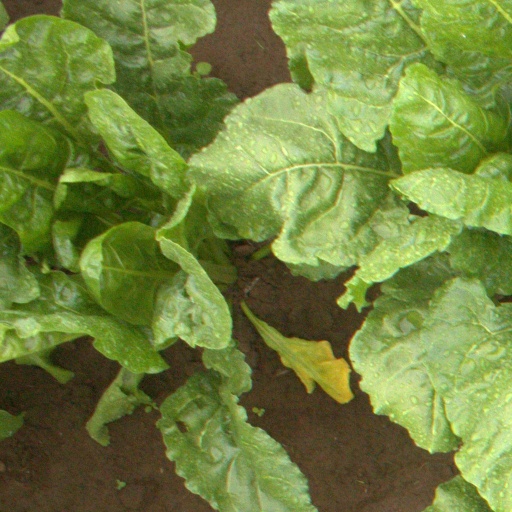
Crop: sugar beet